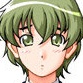
Portrait style: Anime Portrait